Battle of Nanking

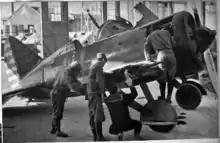
A Soviet-made I-16 fighter in the service of the ROCAF in Nanjing

Following the Manchurian Incident of 1931, the Chinese government began a fast track national defense program with massive construction of primary and auxiliary air force bases around the capital of Nanjing including Jurong Airbase, completed in 1934, from which to facilitate aerial defense as well as launching counter-strikes against enemy incursions; on August 15, 1937, the IJN launched the first of many heavy "schnellbomber" (fast bomber) raids against Jurong Airbase using the advanced G3Ms based upon Giulio Douhet's blitz-attack concept in an attempt to neutralize the Chinese Air Force fighters guarding the capital city, but was severely repulsed by the unexpected heavy resistance and performance of the Chinese fighter pilots stationed at Jurong, and suffering almost 50% loss rate.